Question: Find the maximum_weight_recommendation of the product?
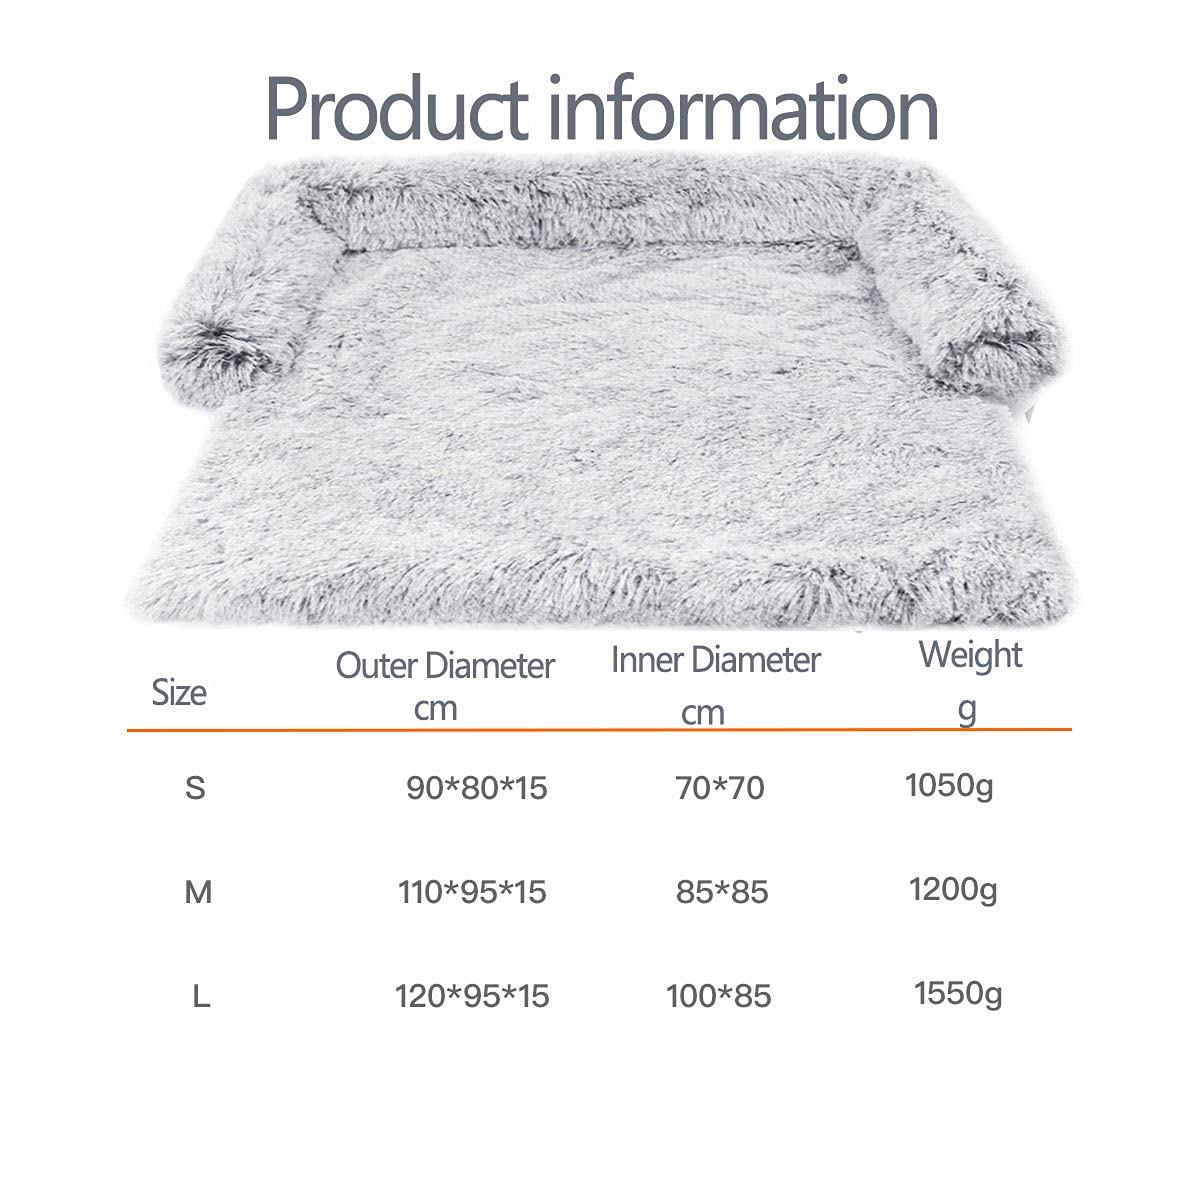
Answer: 1050 gram